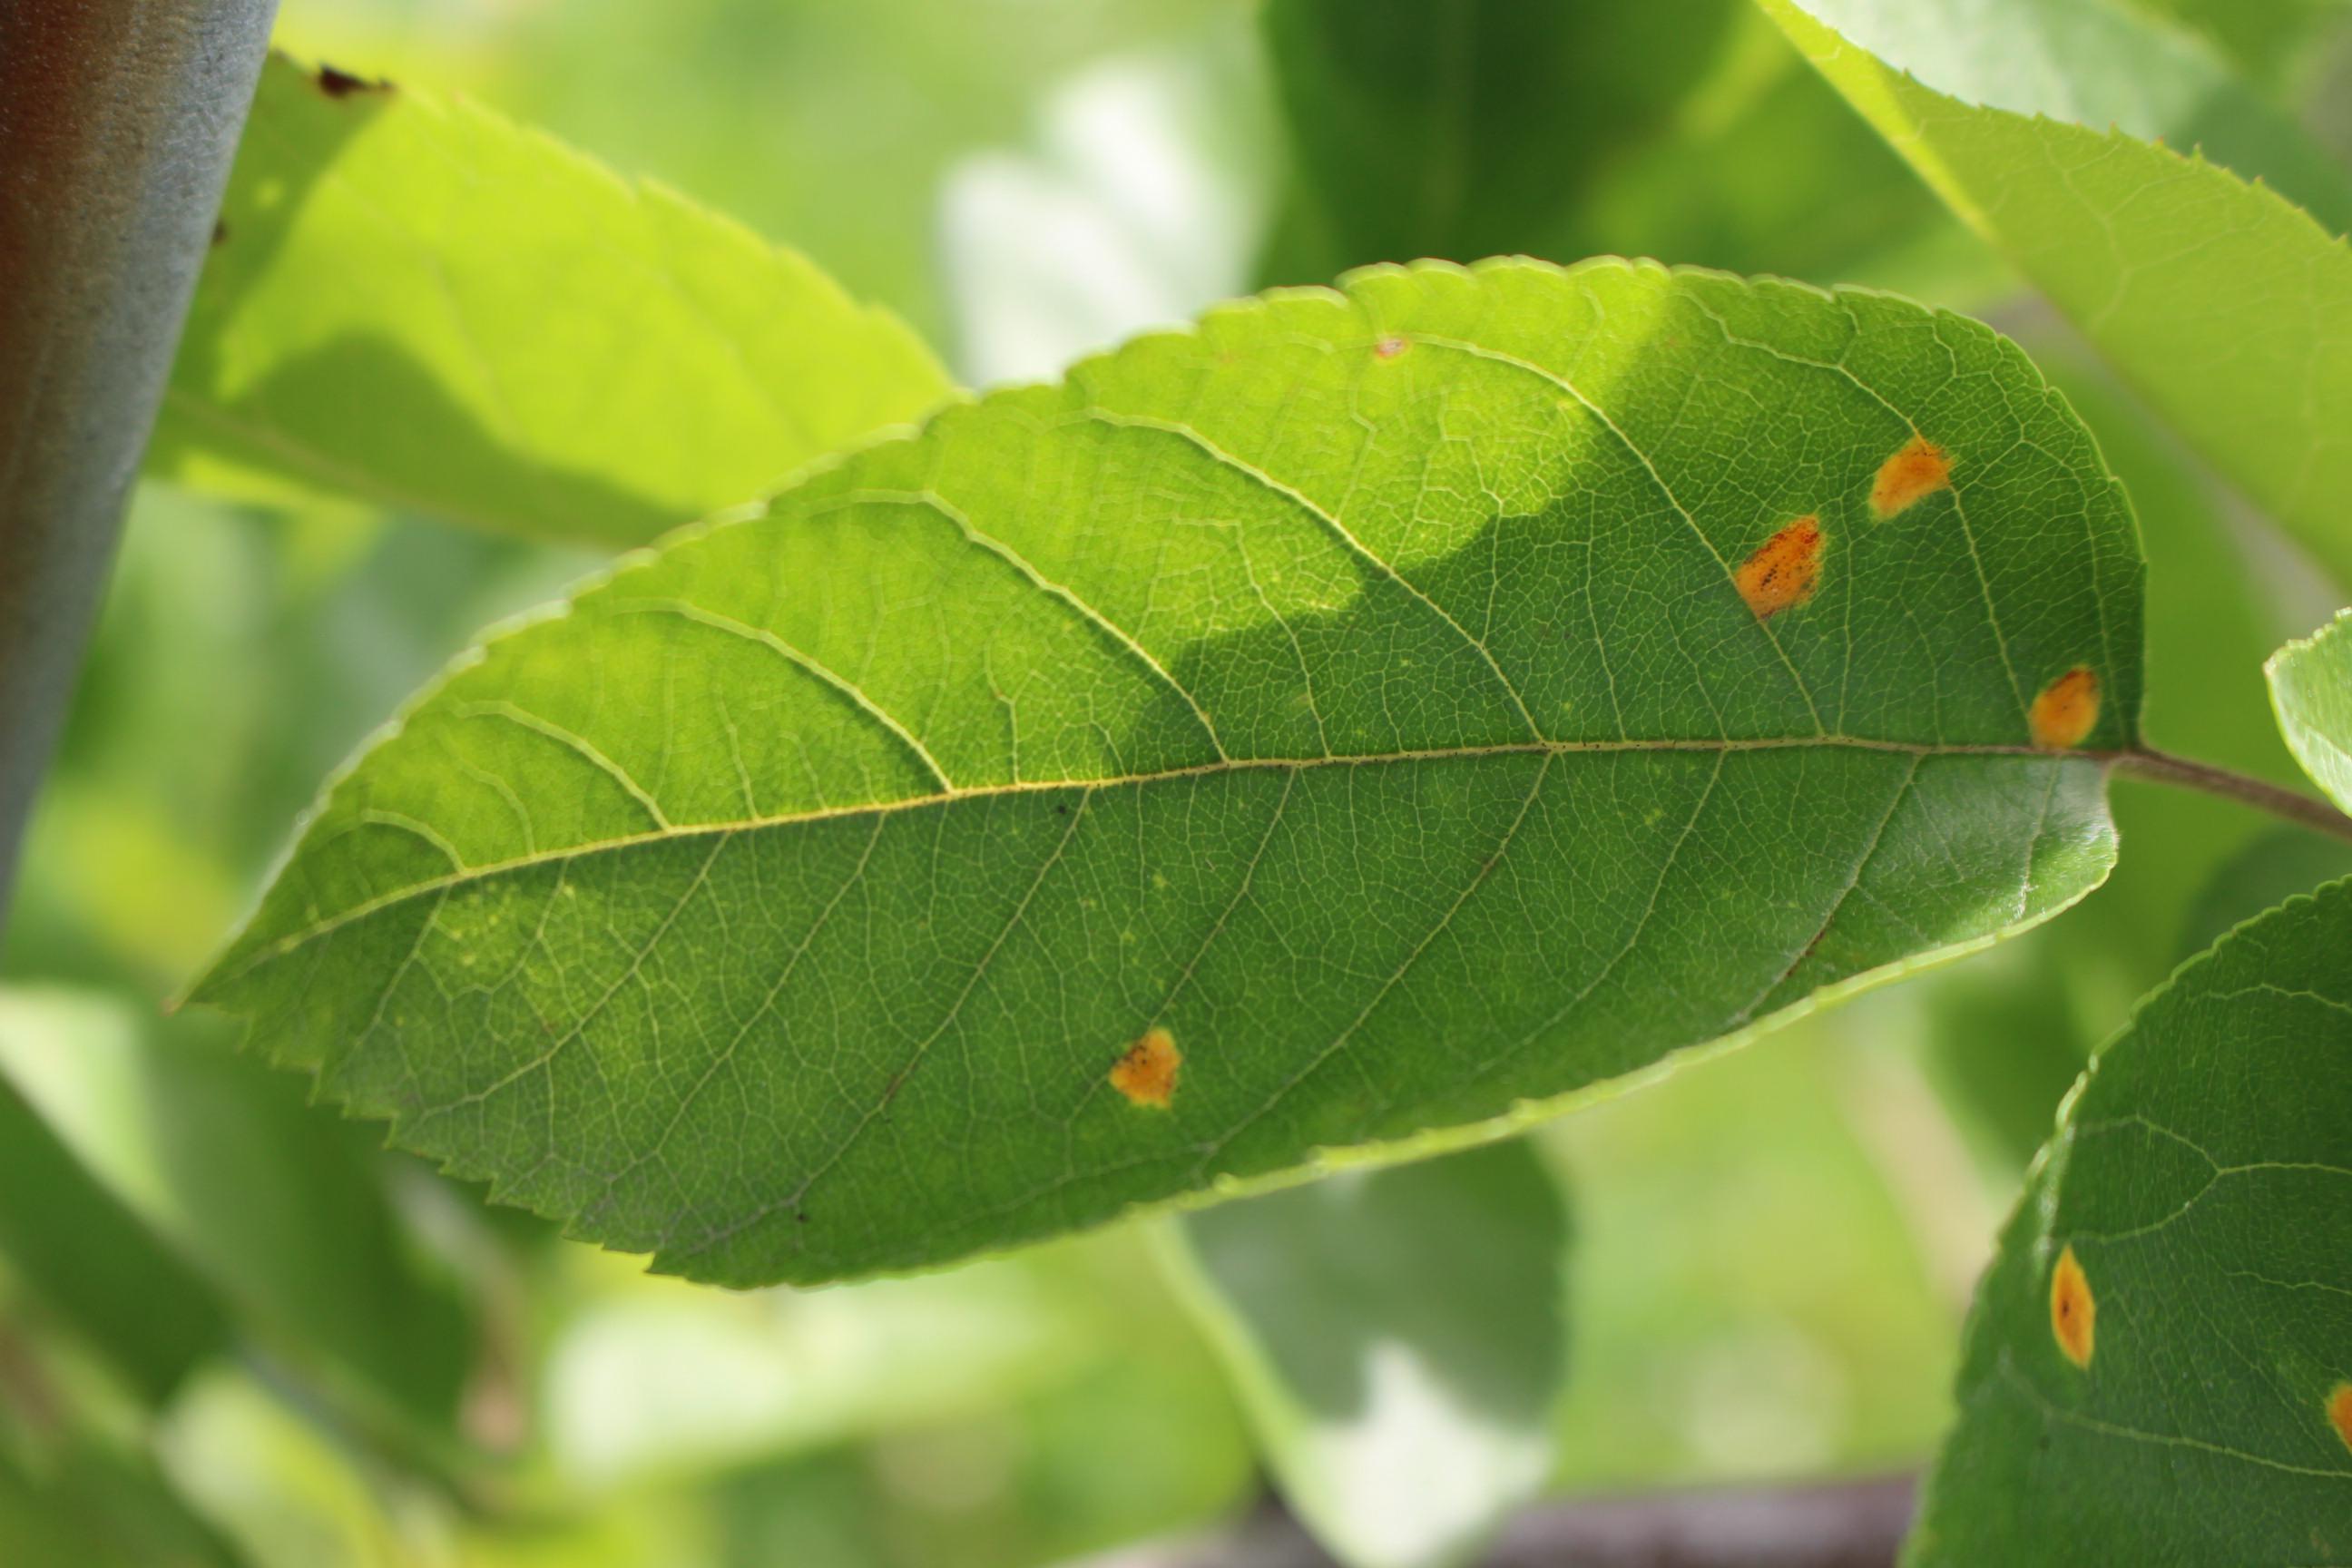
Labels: rust